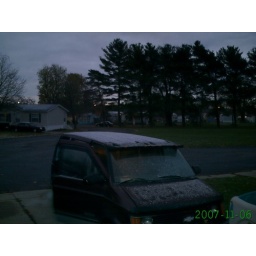
Coleman is jumping in the van to go to the bus stop.